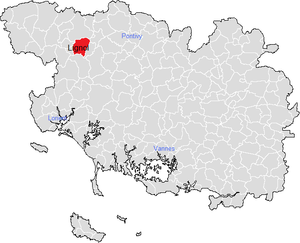
localisation de Lignol dans le Morbihan
Lignol [liɲɔl] est une commune française située dans le département du Morbihan, en région Bretagne.